Pill Hill Historic District

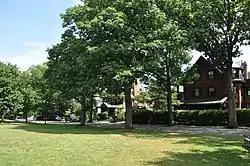
Philbrick Common

The Pill Hill Historic District is a historic district roughly bounded by Boylston Street, Pond Ave., and Acron, Oakland and Highland Roads in Brookline, Massachusetts.